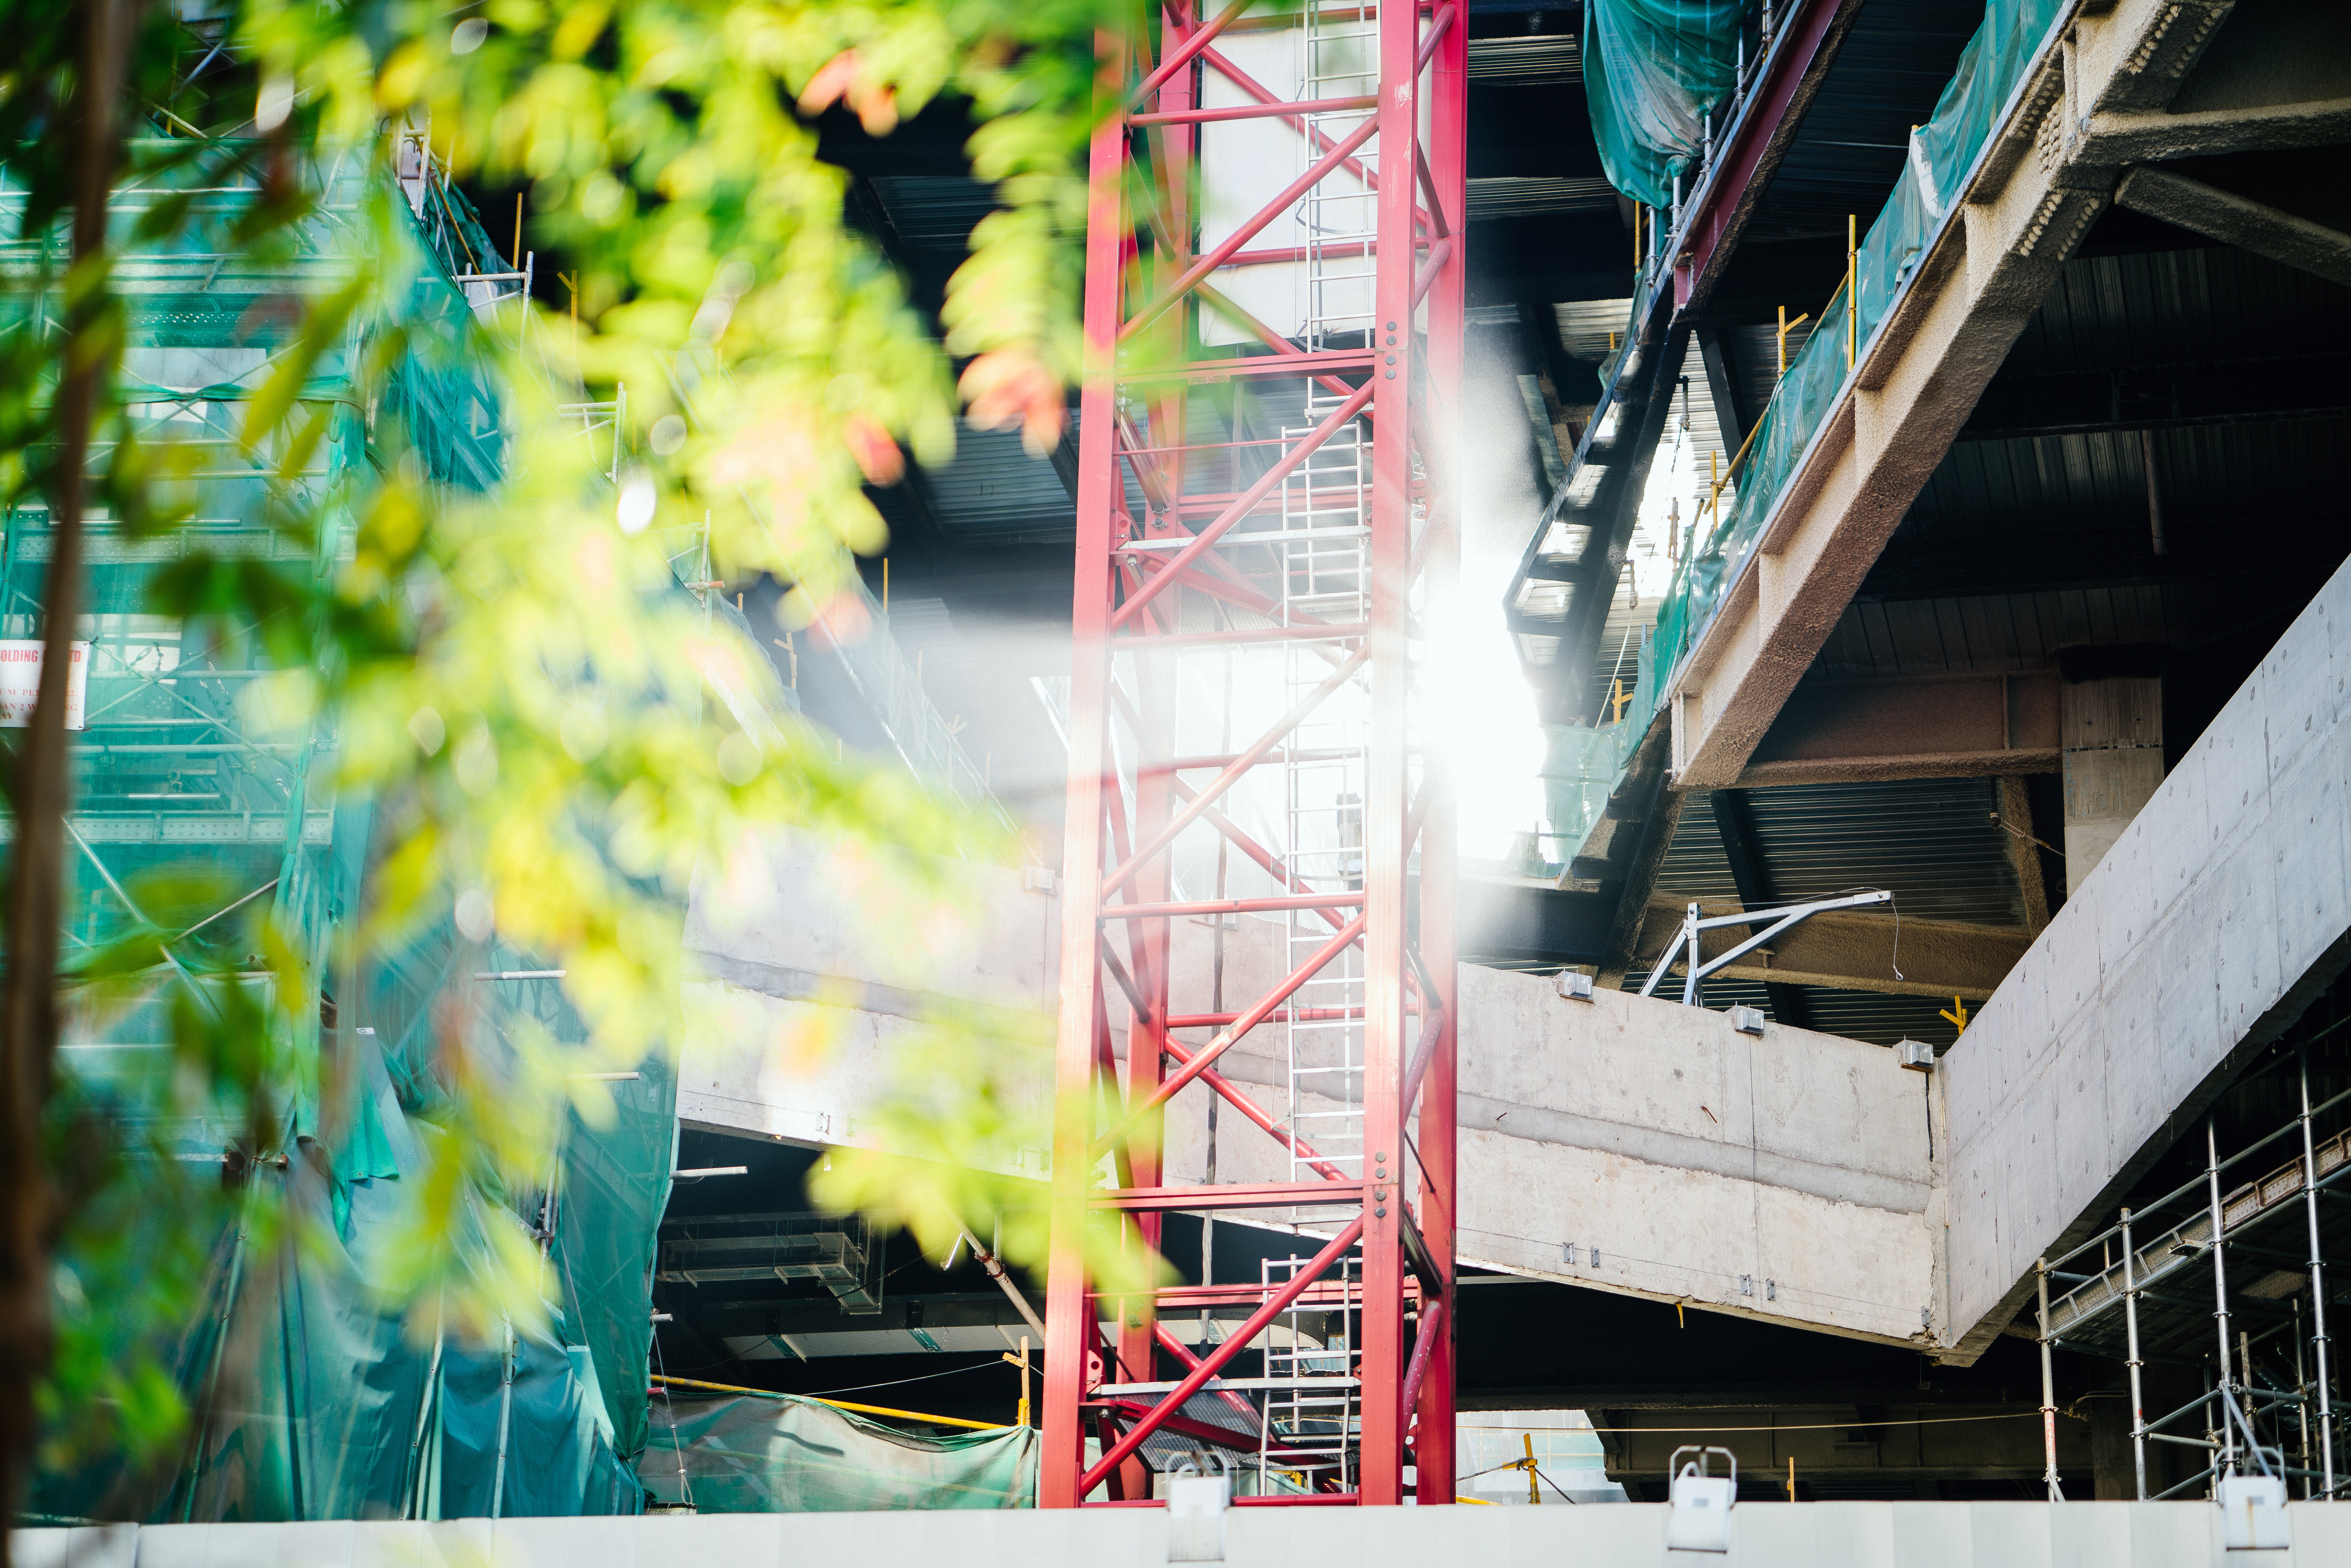
green, red, urban area, pink, architecture, yellow, snapshot, tree, plant, city, street, building, scaffolding, Colorfulness, leisure, glass, house, magenta, road, flower, metal